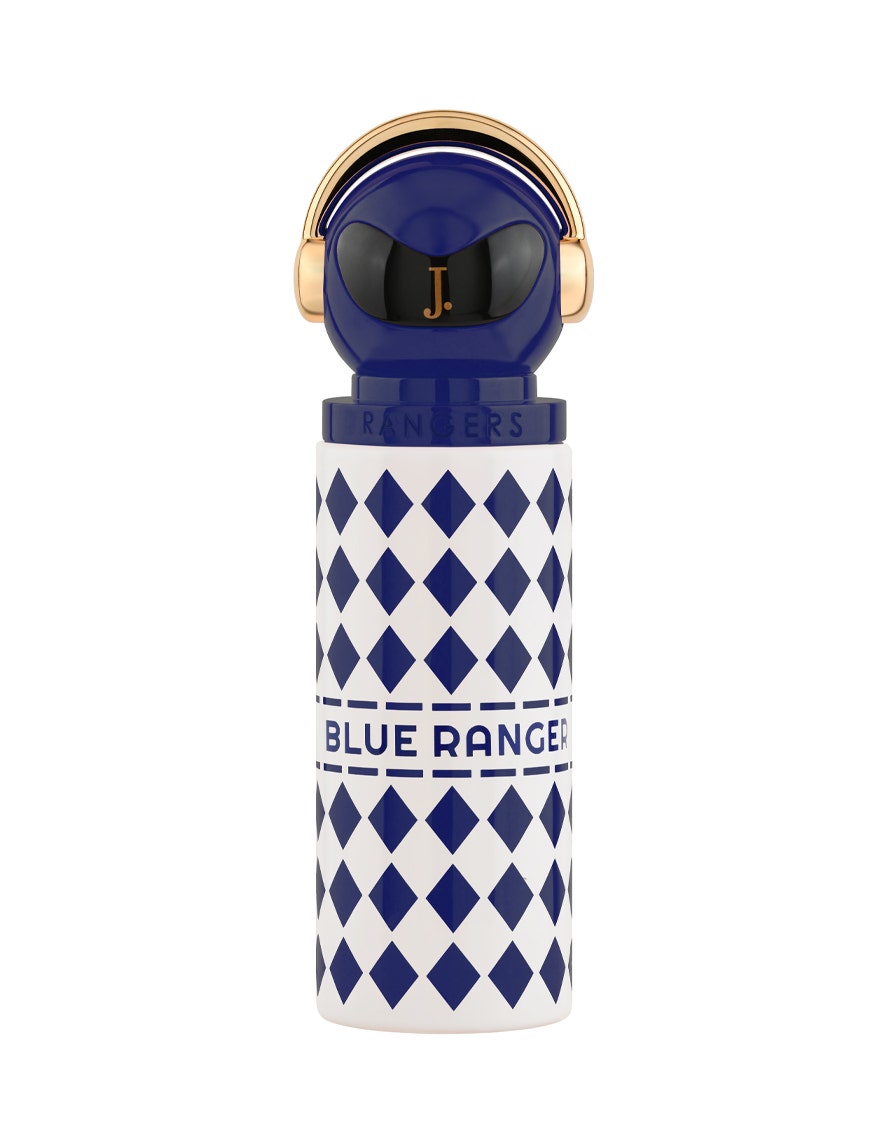
blue range eapd perfume